Adolphus Philipse

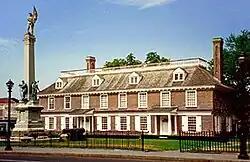
Philipsburg Manor

Adolphus Philipse was the second son of Frederick Philipse, the first lord of Philipsburg Manor, and Margaret Hardenbroeck. He was a younger brother of Philip Philipse.